Transport in Hong Kong

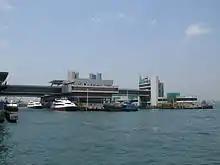
The Hong Kong–Macau Ferry Terminal in Sheung Wan

, there were 18,138 taxis in Hong Kong, operating in three distinct (but slightly overlapping) geographical areas, and distinguished by their colour. Of these, 15,250 are red urban taxis, 2,838 green New Territories taxis, and 50 blue Lantau taxis. Every day, they serve 1,100,000, 207,900, and 1,400 passengers respectively. Taxis carry an average of 1,000,000 passengers each day, occupying about 12% of the daily patronage carried by all modes of public transport in Hong Kong.